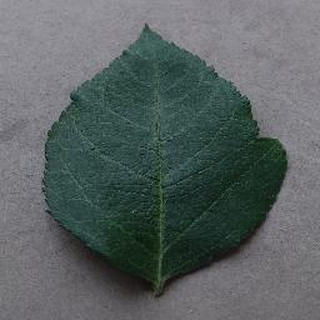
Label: healthy_apple